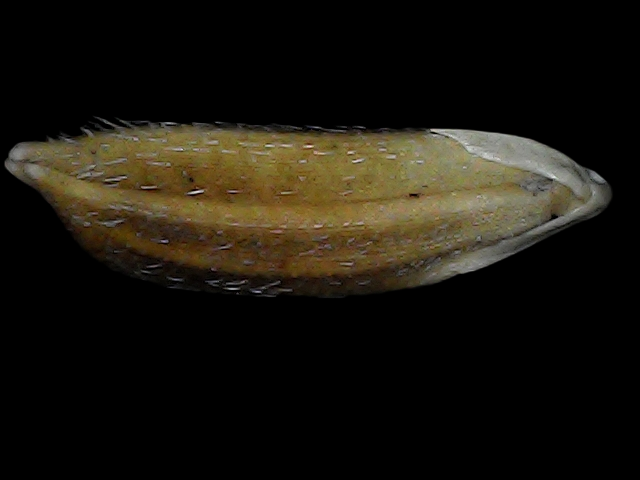
Rice variety: Bd91